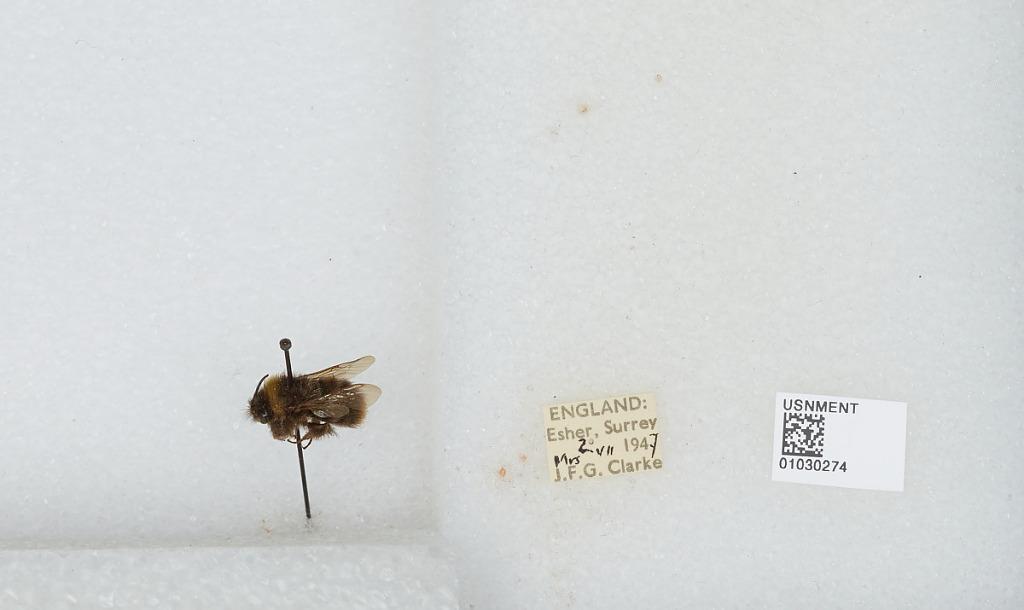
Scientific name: Bombus (Pyrobombus) pratorum (Linnaeus)
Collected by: J. Clarke
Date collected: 1947-7-2
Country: United Kingdom
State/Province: England
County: Surrey
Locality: Esher
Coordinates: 51.3691, -0.365